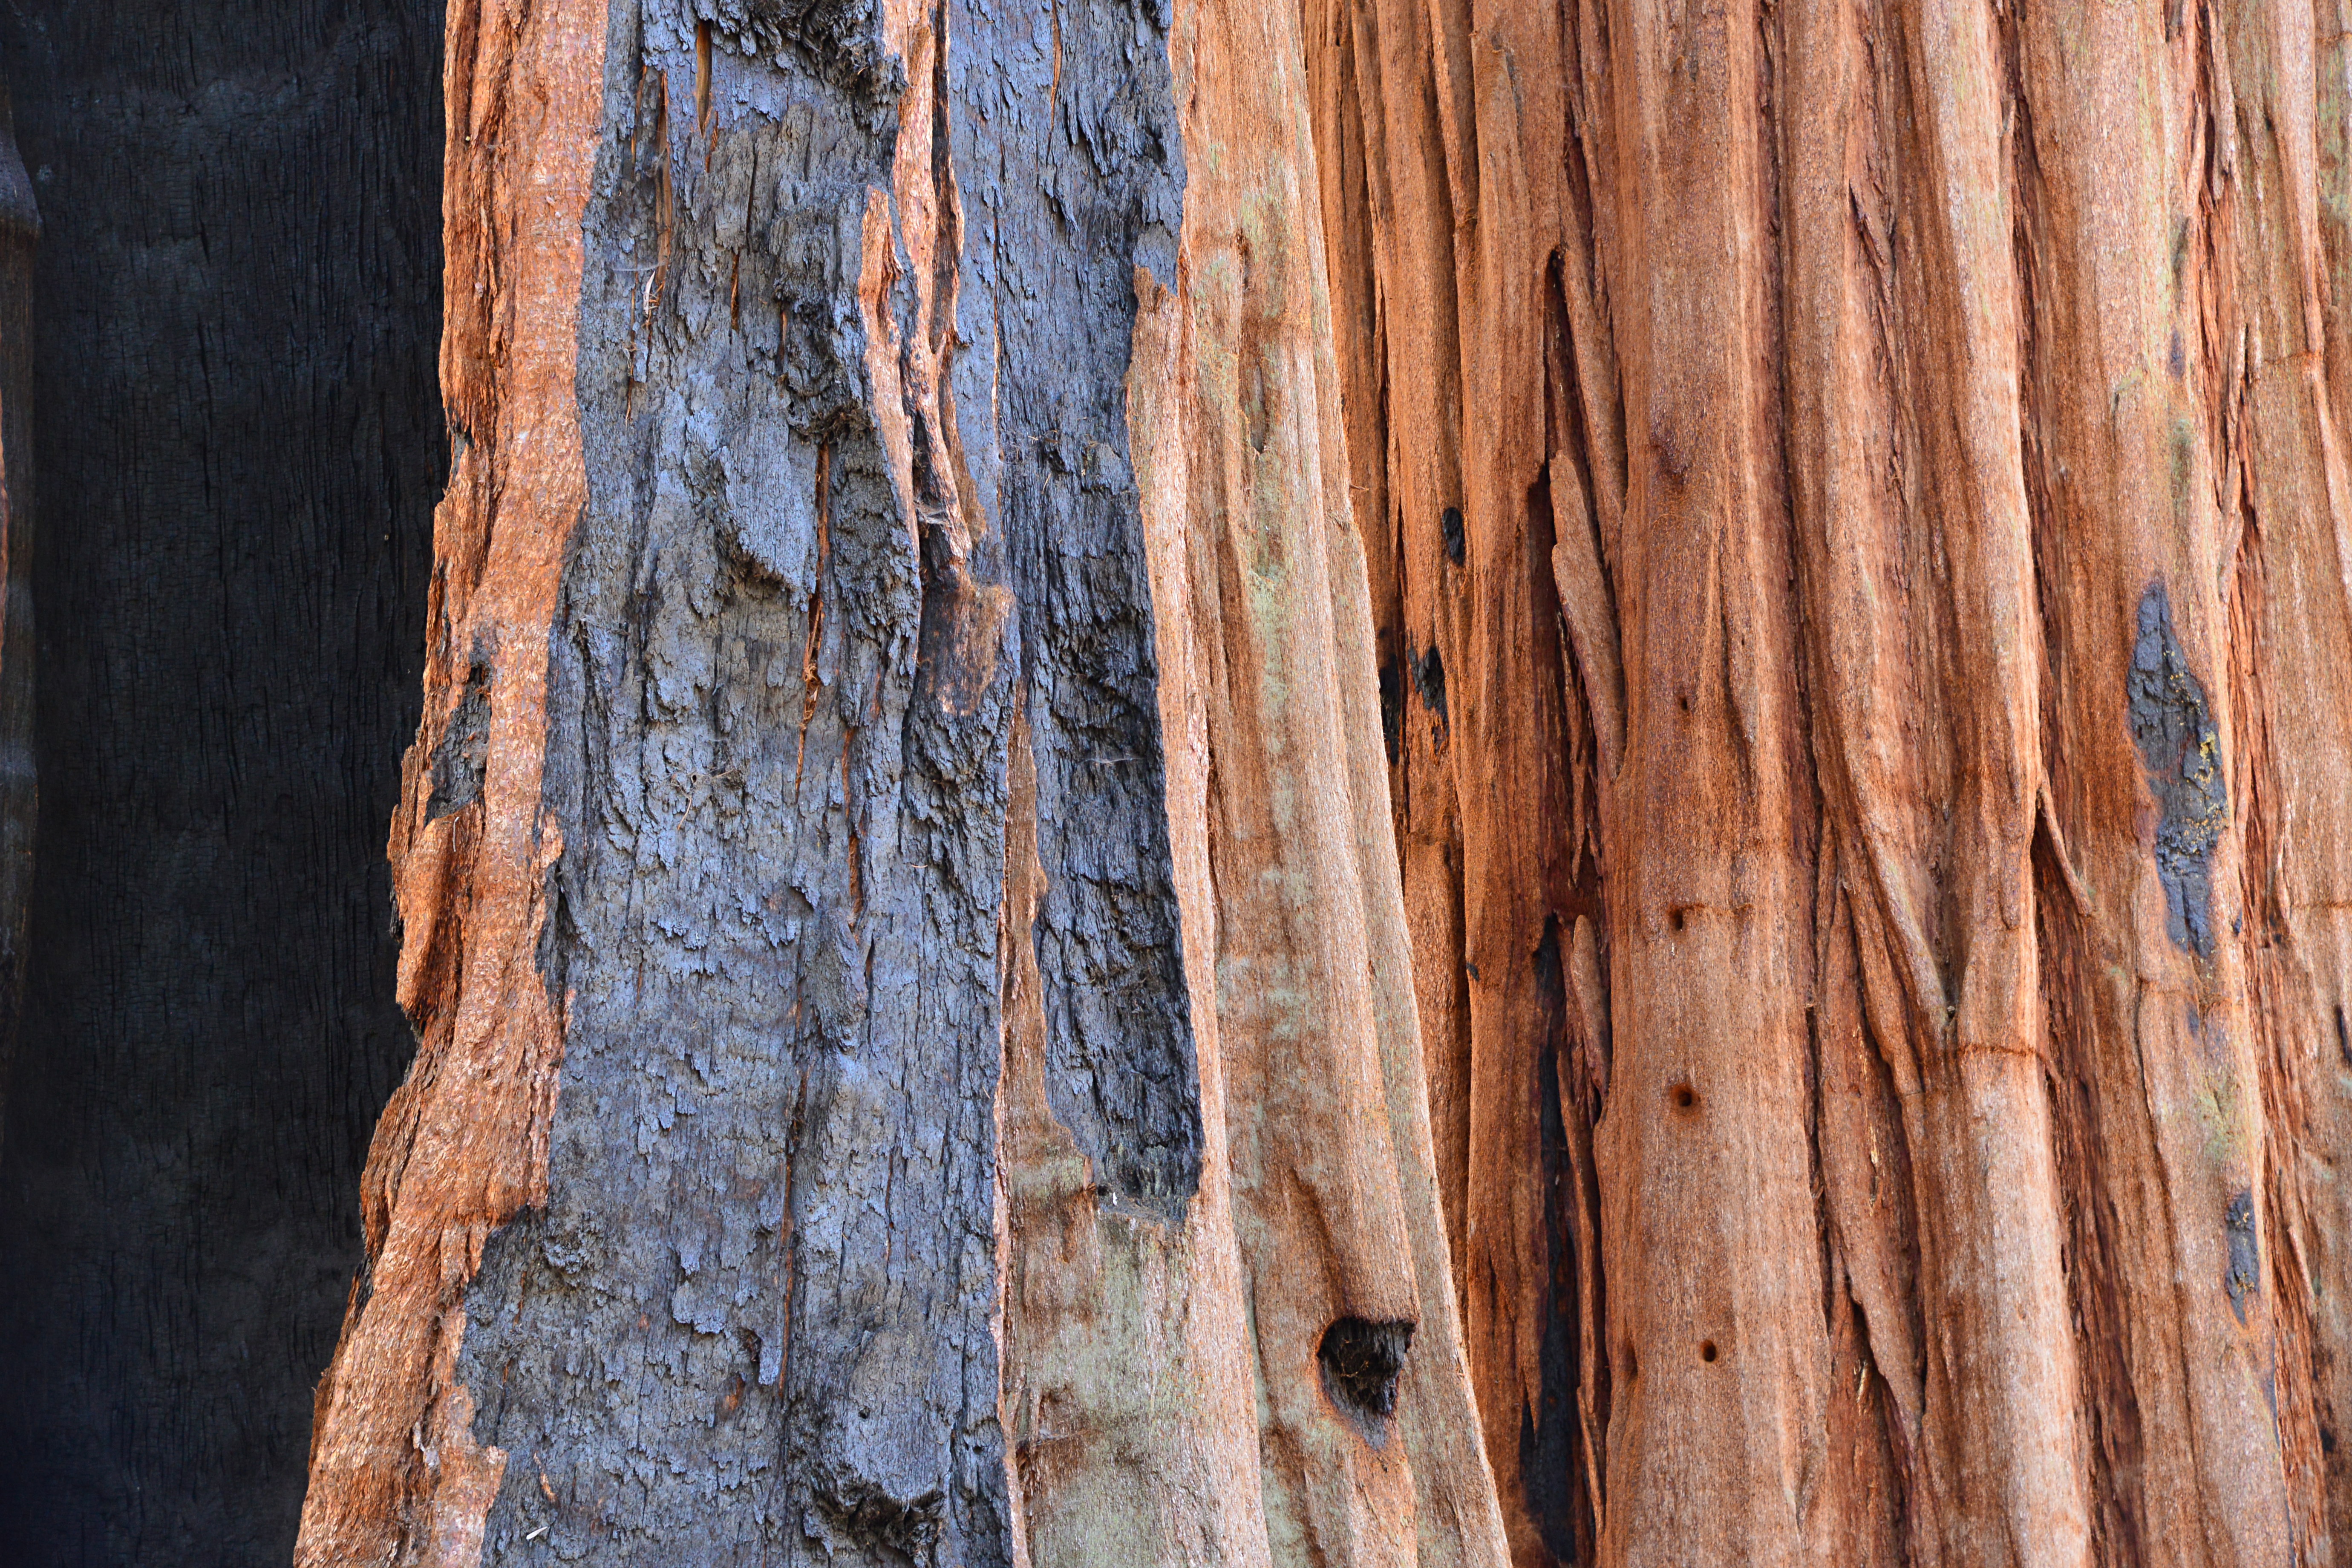
tree, nature, rock, branch, plant, wood, texture, leaf, trunk, bark, formation, fire, soil, tribe, sequoia, plant stem, woody plant